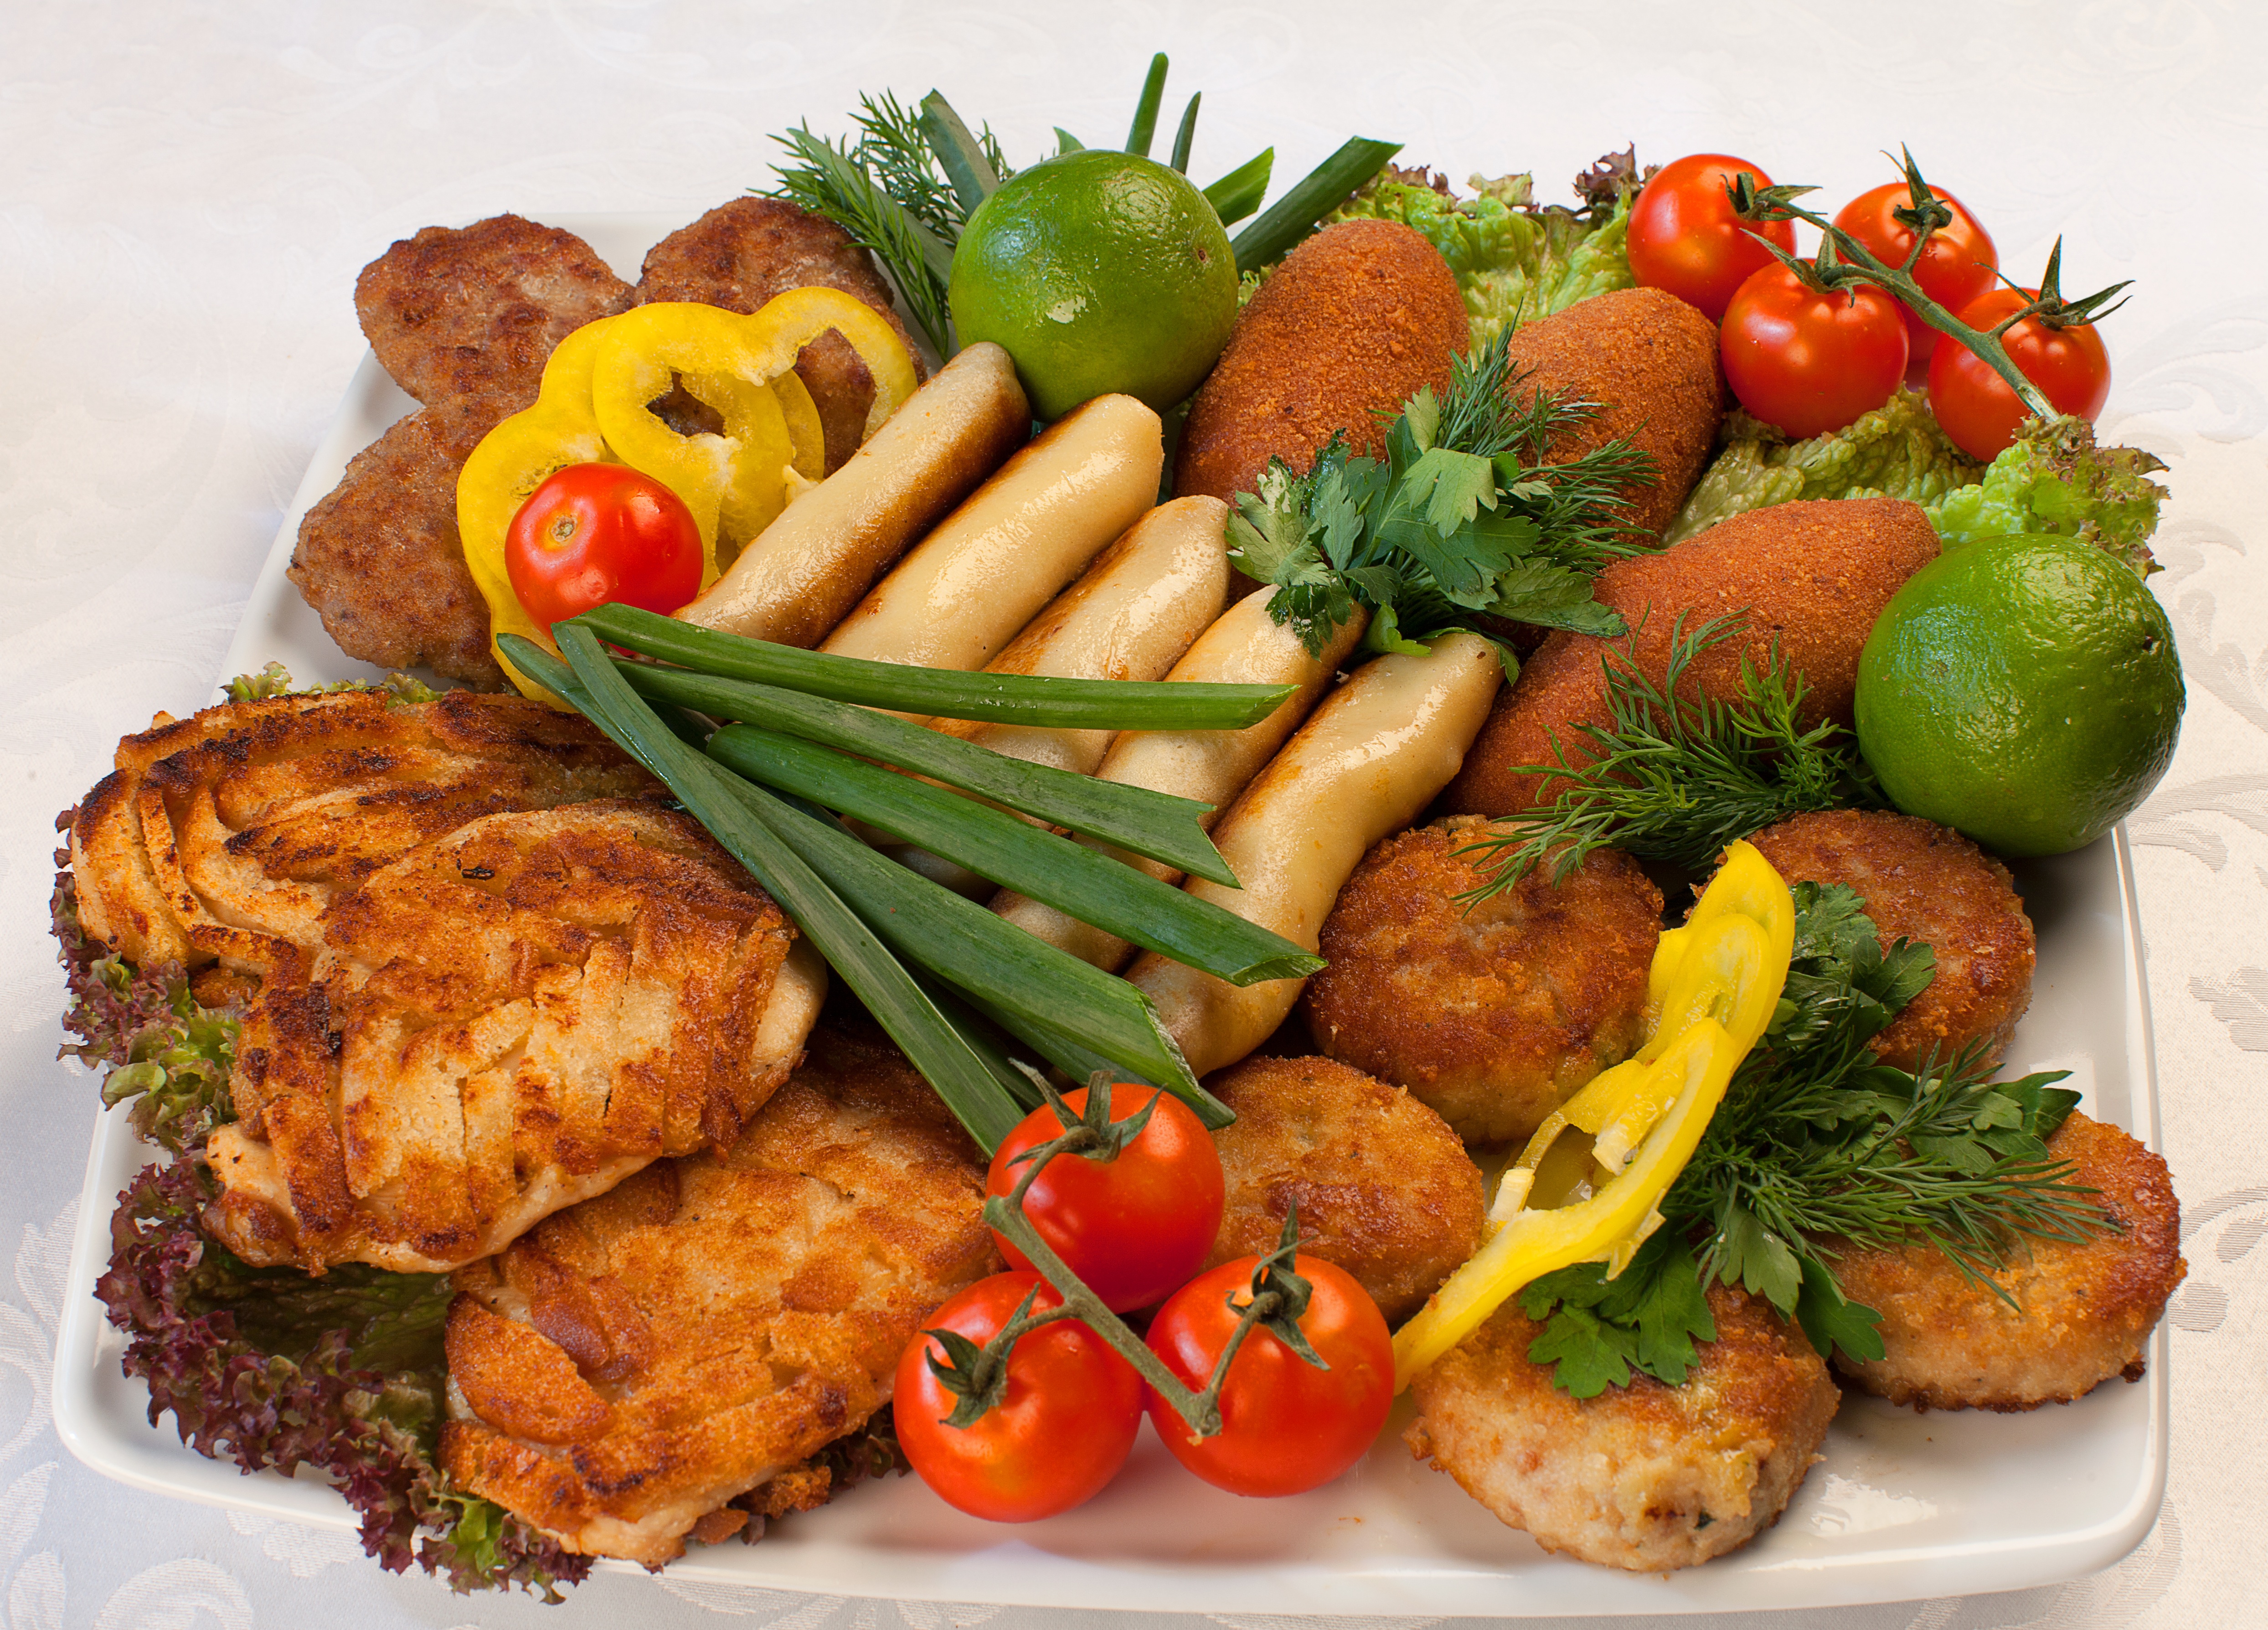
dish, meal, food, cooking, produce, vegetable, plate, fresh, kitchen, fish, fast food, meat, cuisine, garnish, nutrition, appetizing, nutritious, greens, mediterranean food, hors d oeuvre, tasty food, meat dishes, fried food